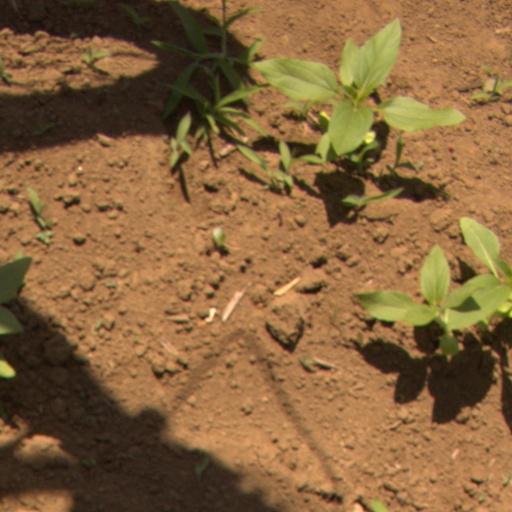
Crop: Jerusalem artichoke